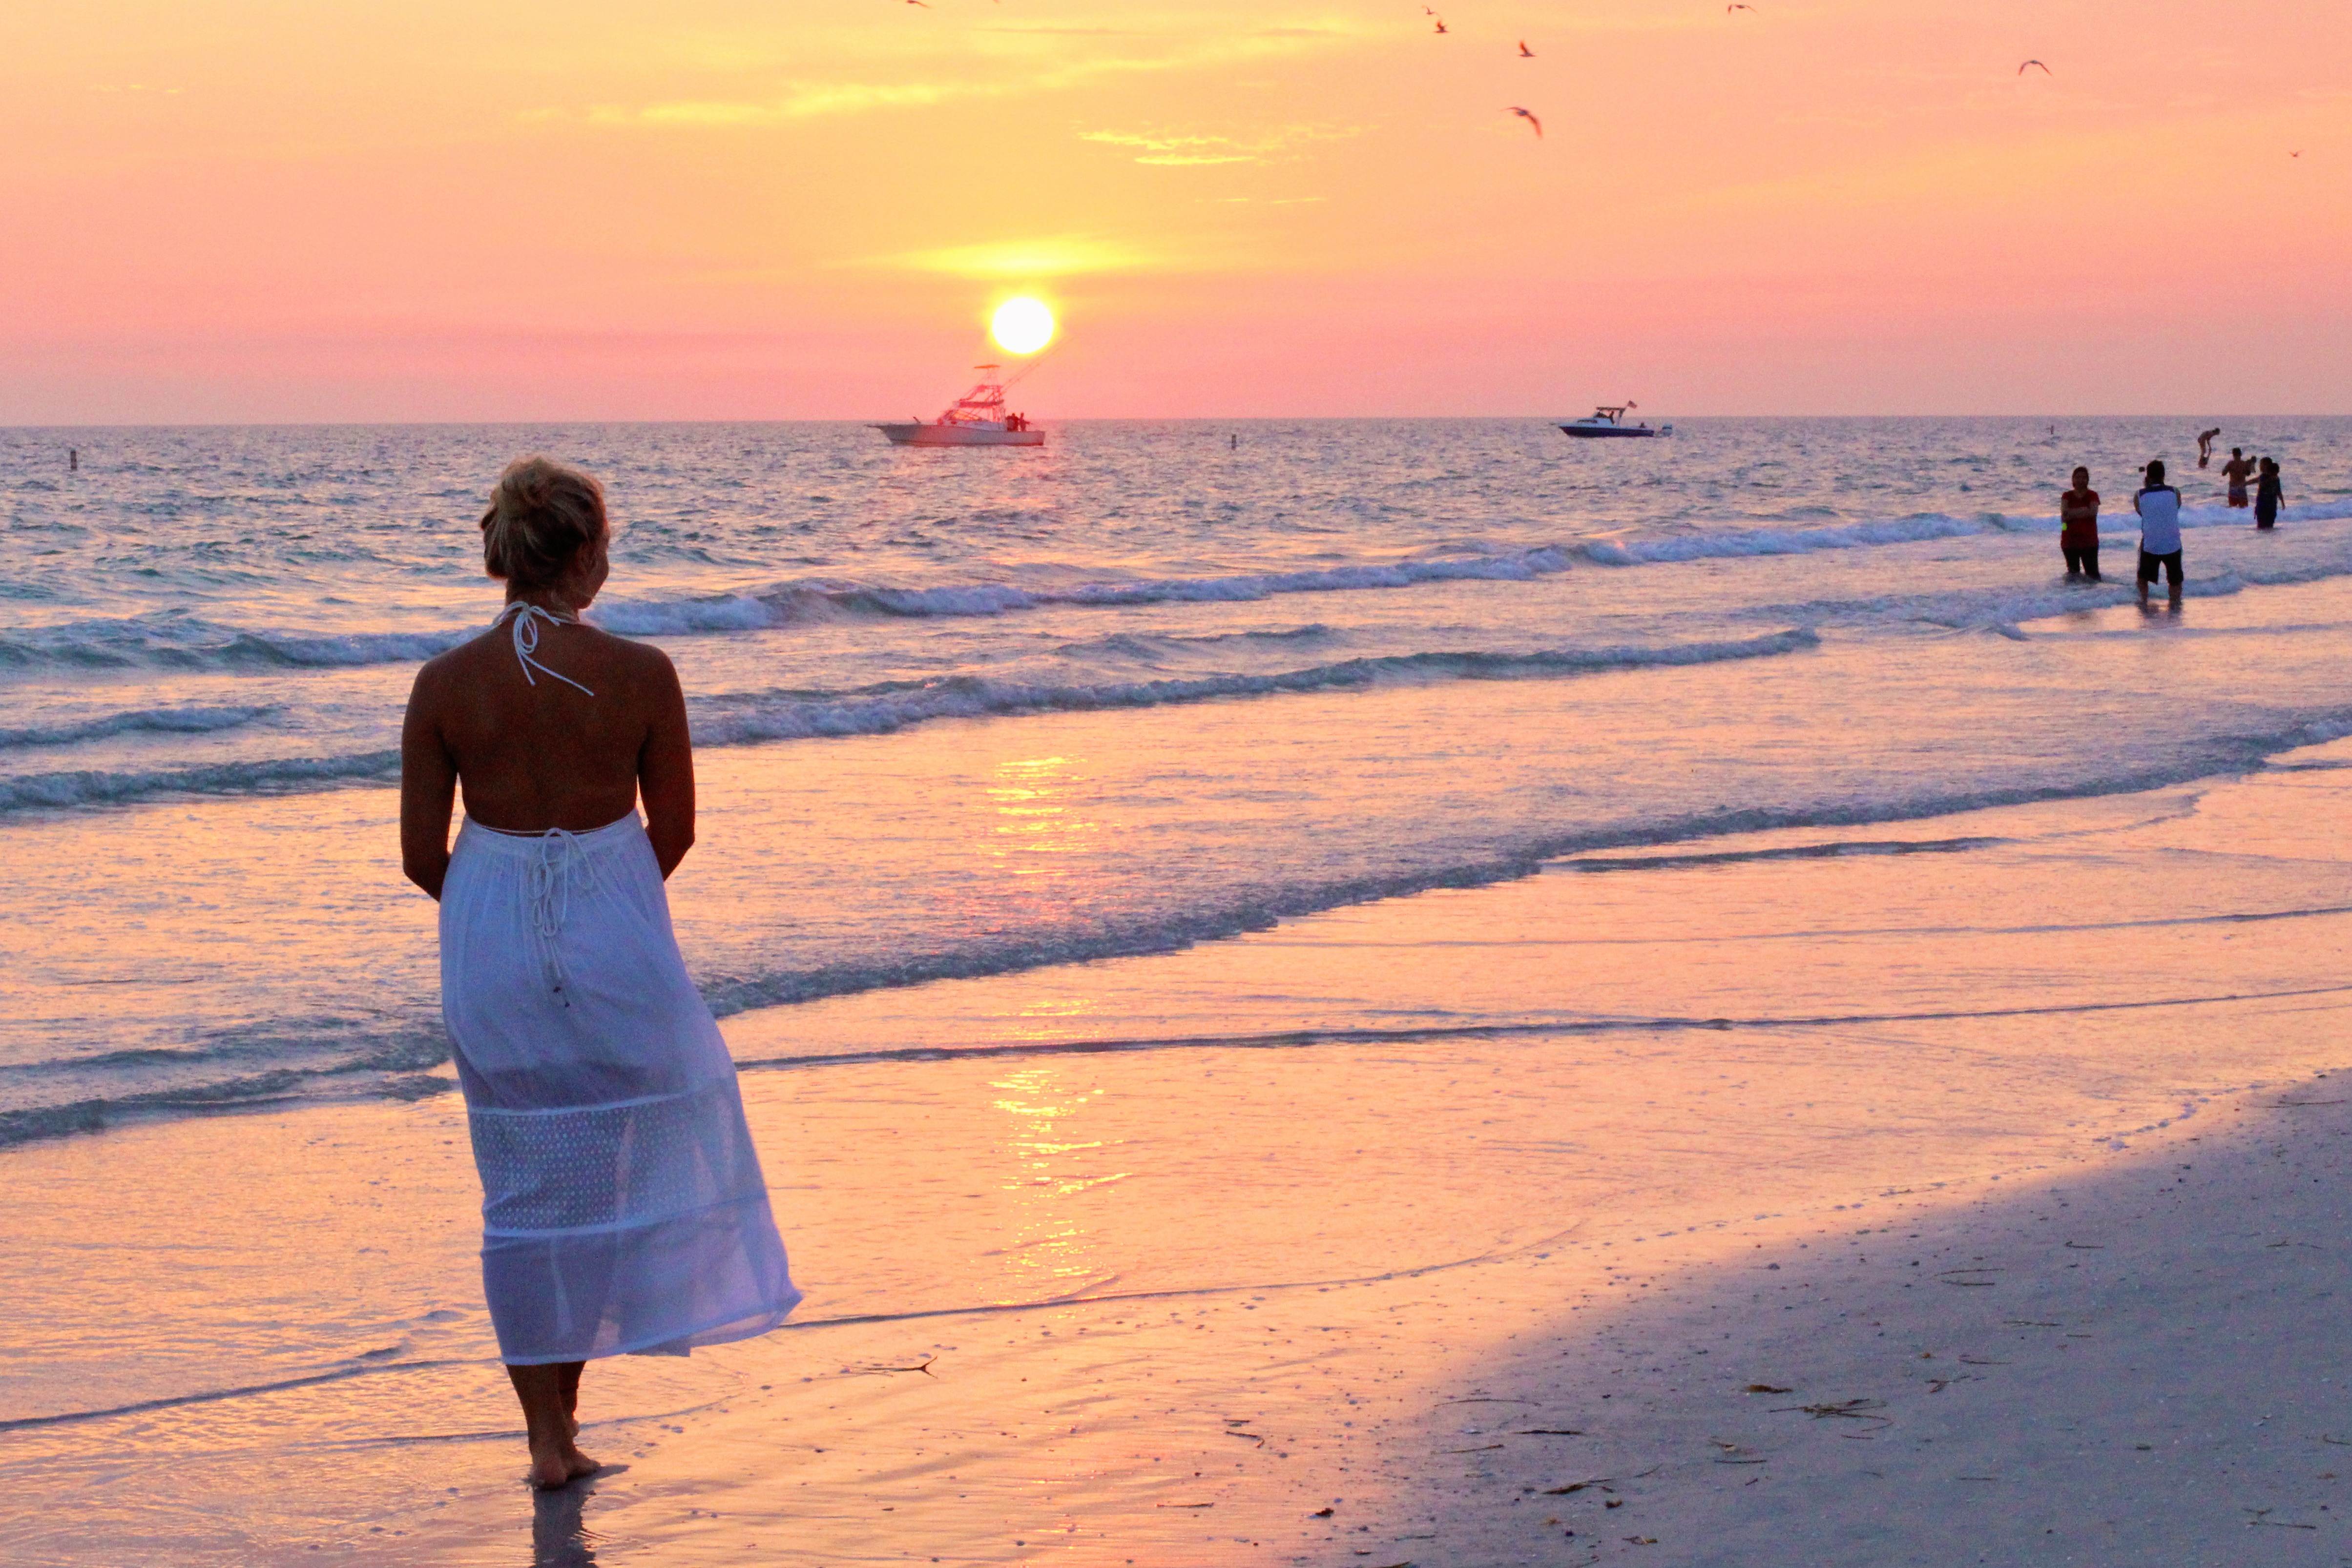
beach, landscape, sea, coast, water, nature, outdoor, sand, ocean, horizon, people, sky, girl, sun, woman, sunrise, sunset, white, sunlight, morning, shore, dawn, coastal, cute, summer, vacation, travel, coastline, seaside, female, evening, portrait, model, young, relax, paradise, scenic, tropical, seascape, scenery, holiday, calm, island, fashion, blue, hawaii, pink, lifestyle, leisure, seashore, relaxation, dress, happy, happiness, resort, pacific, attractive, florida, pretty girl, pink sunset